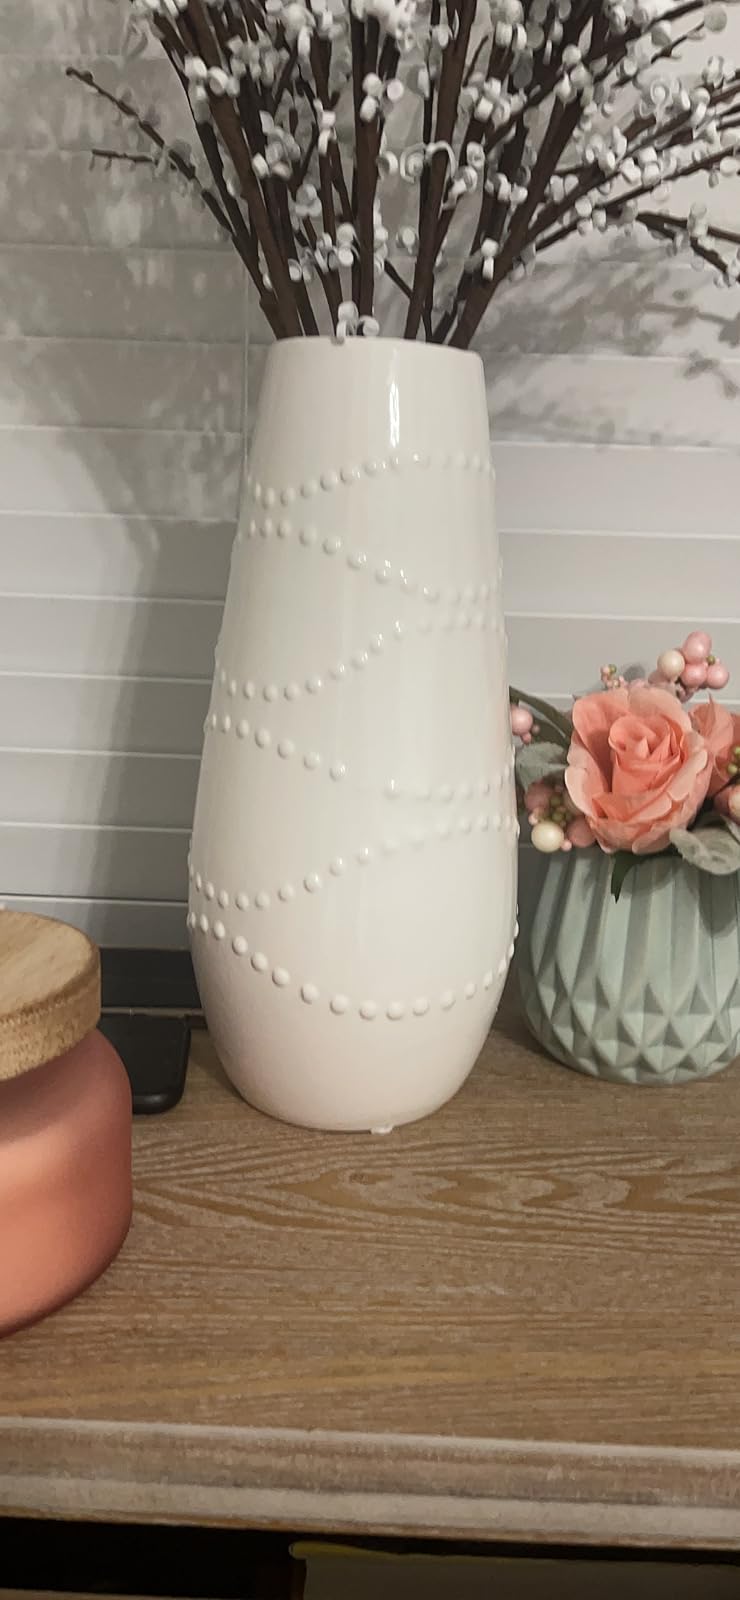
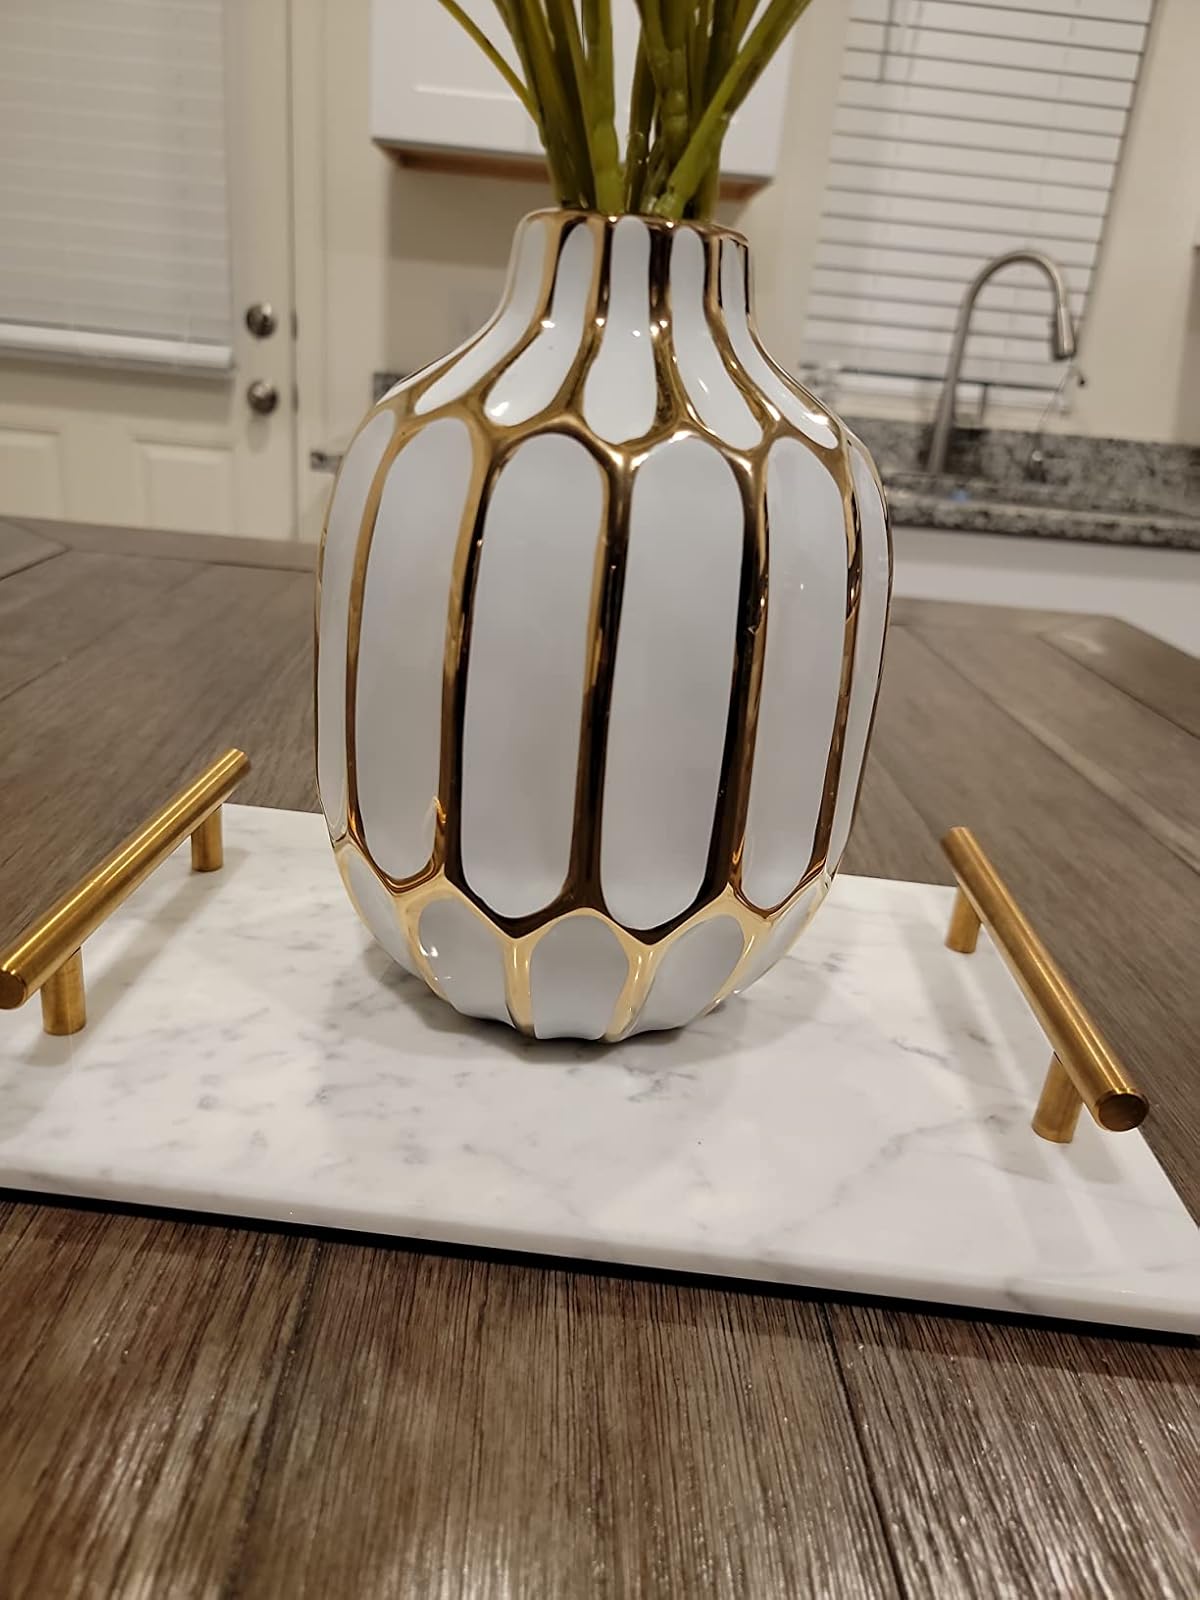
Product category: vase
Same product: no